Godfrey Douglas Giles

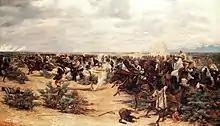
Battle of El Teb (Godfrey Douglas Giles)

He accompanied the Gordon Relief Expedition to Sudan and commanded Turkish cavalry at El Teb. Giles also provided a sketch of the battle which was the basis for a large fold-out panorama of the battle published in "The Graphic" on 1 March 1884, and began painting a scene of the battle when he returned to Cairo shortly after the event. He was also present at the battle of Tamai, and later received a commission from Lieut. P.S. Marling of the 60th Rifles depicting the latter saving Private Morley of the 35th Regiment for which Marling received the Victoria Cross. Subsequently, Giles served as captain in the Loyal Suffolk Hussars and the Artists' Rifle Corps.